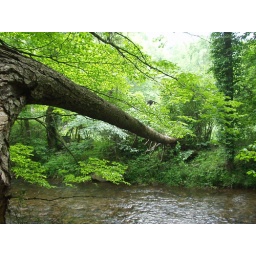
My favourite photo. A fallen tree across a stream in the mountains of North Carolina (USA)